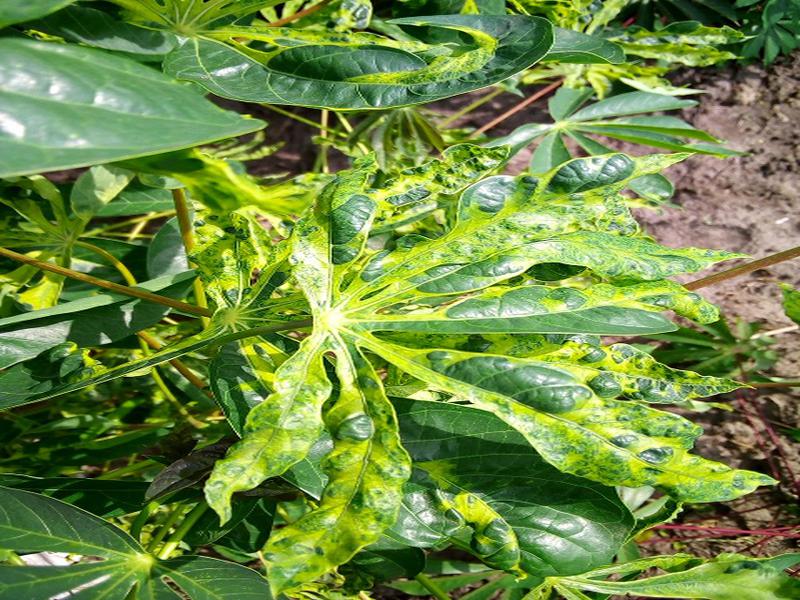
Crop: cassava
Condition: mosaic_disease